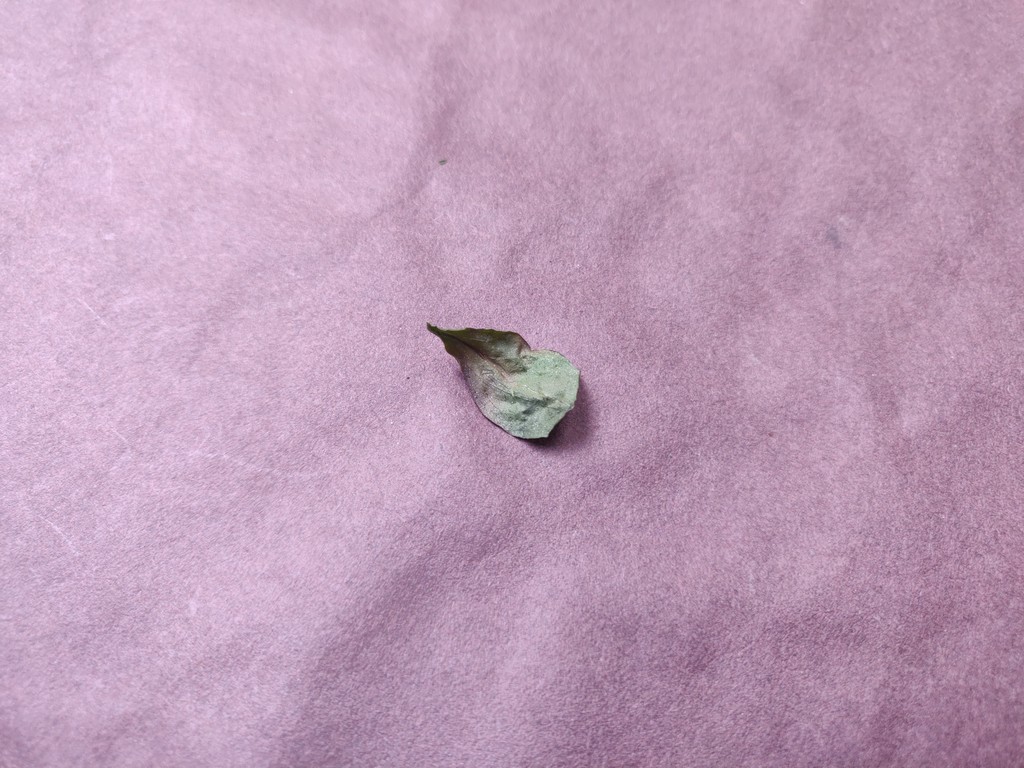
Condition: Dried
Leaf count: single
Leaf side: unknown